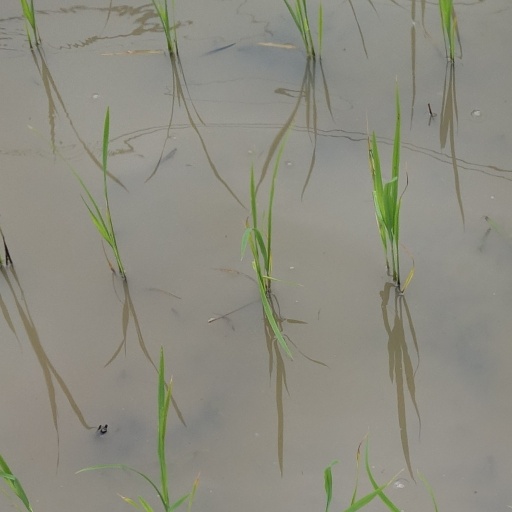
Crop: rice